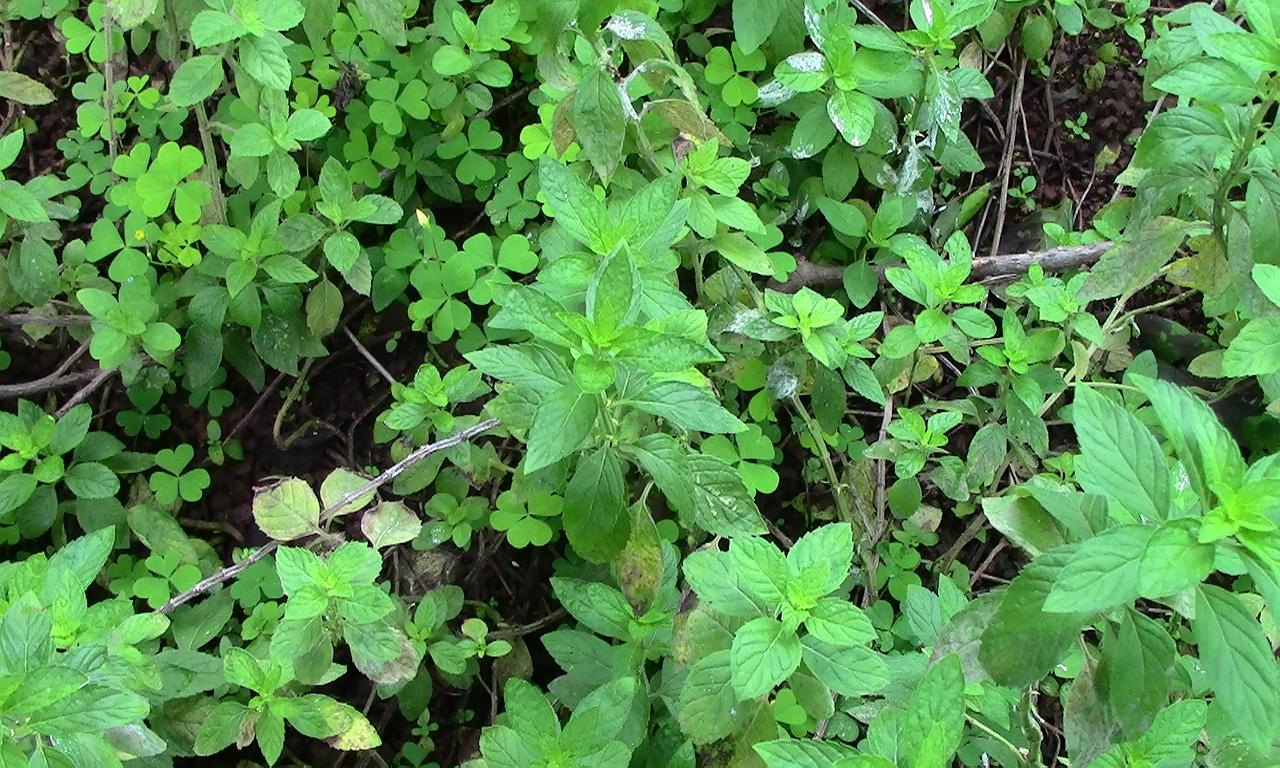
Label: Sunlight